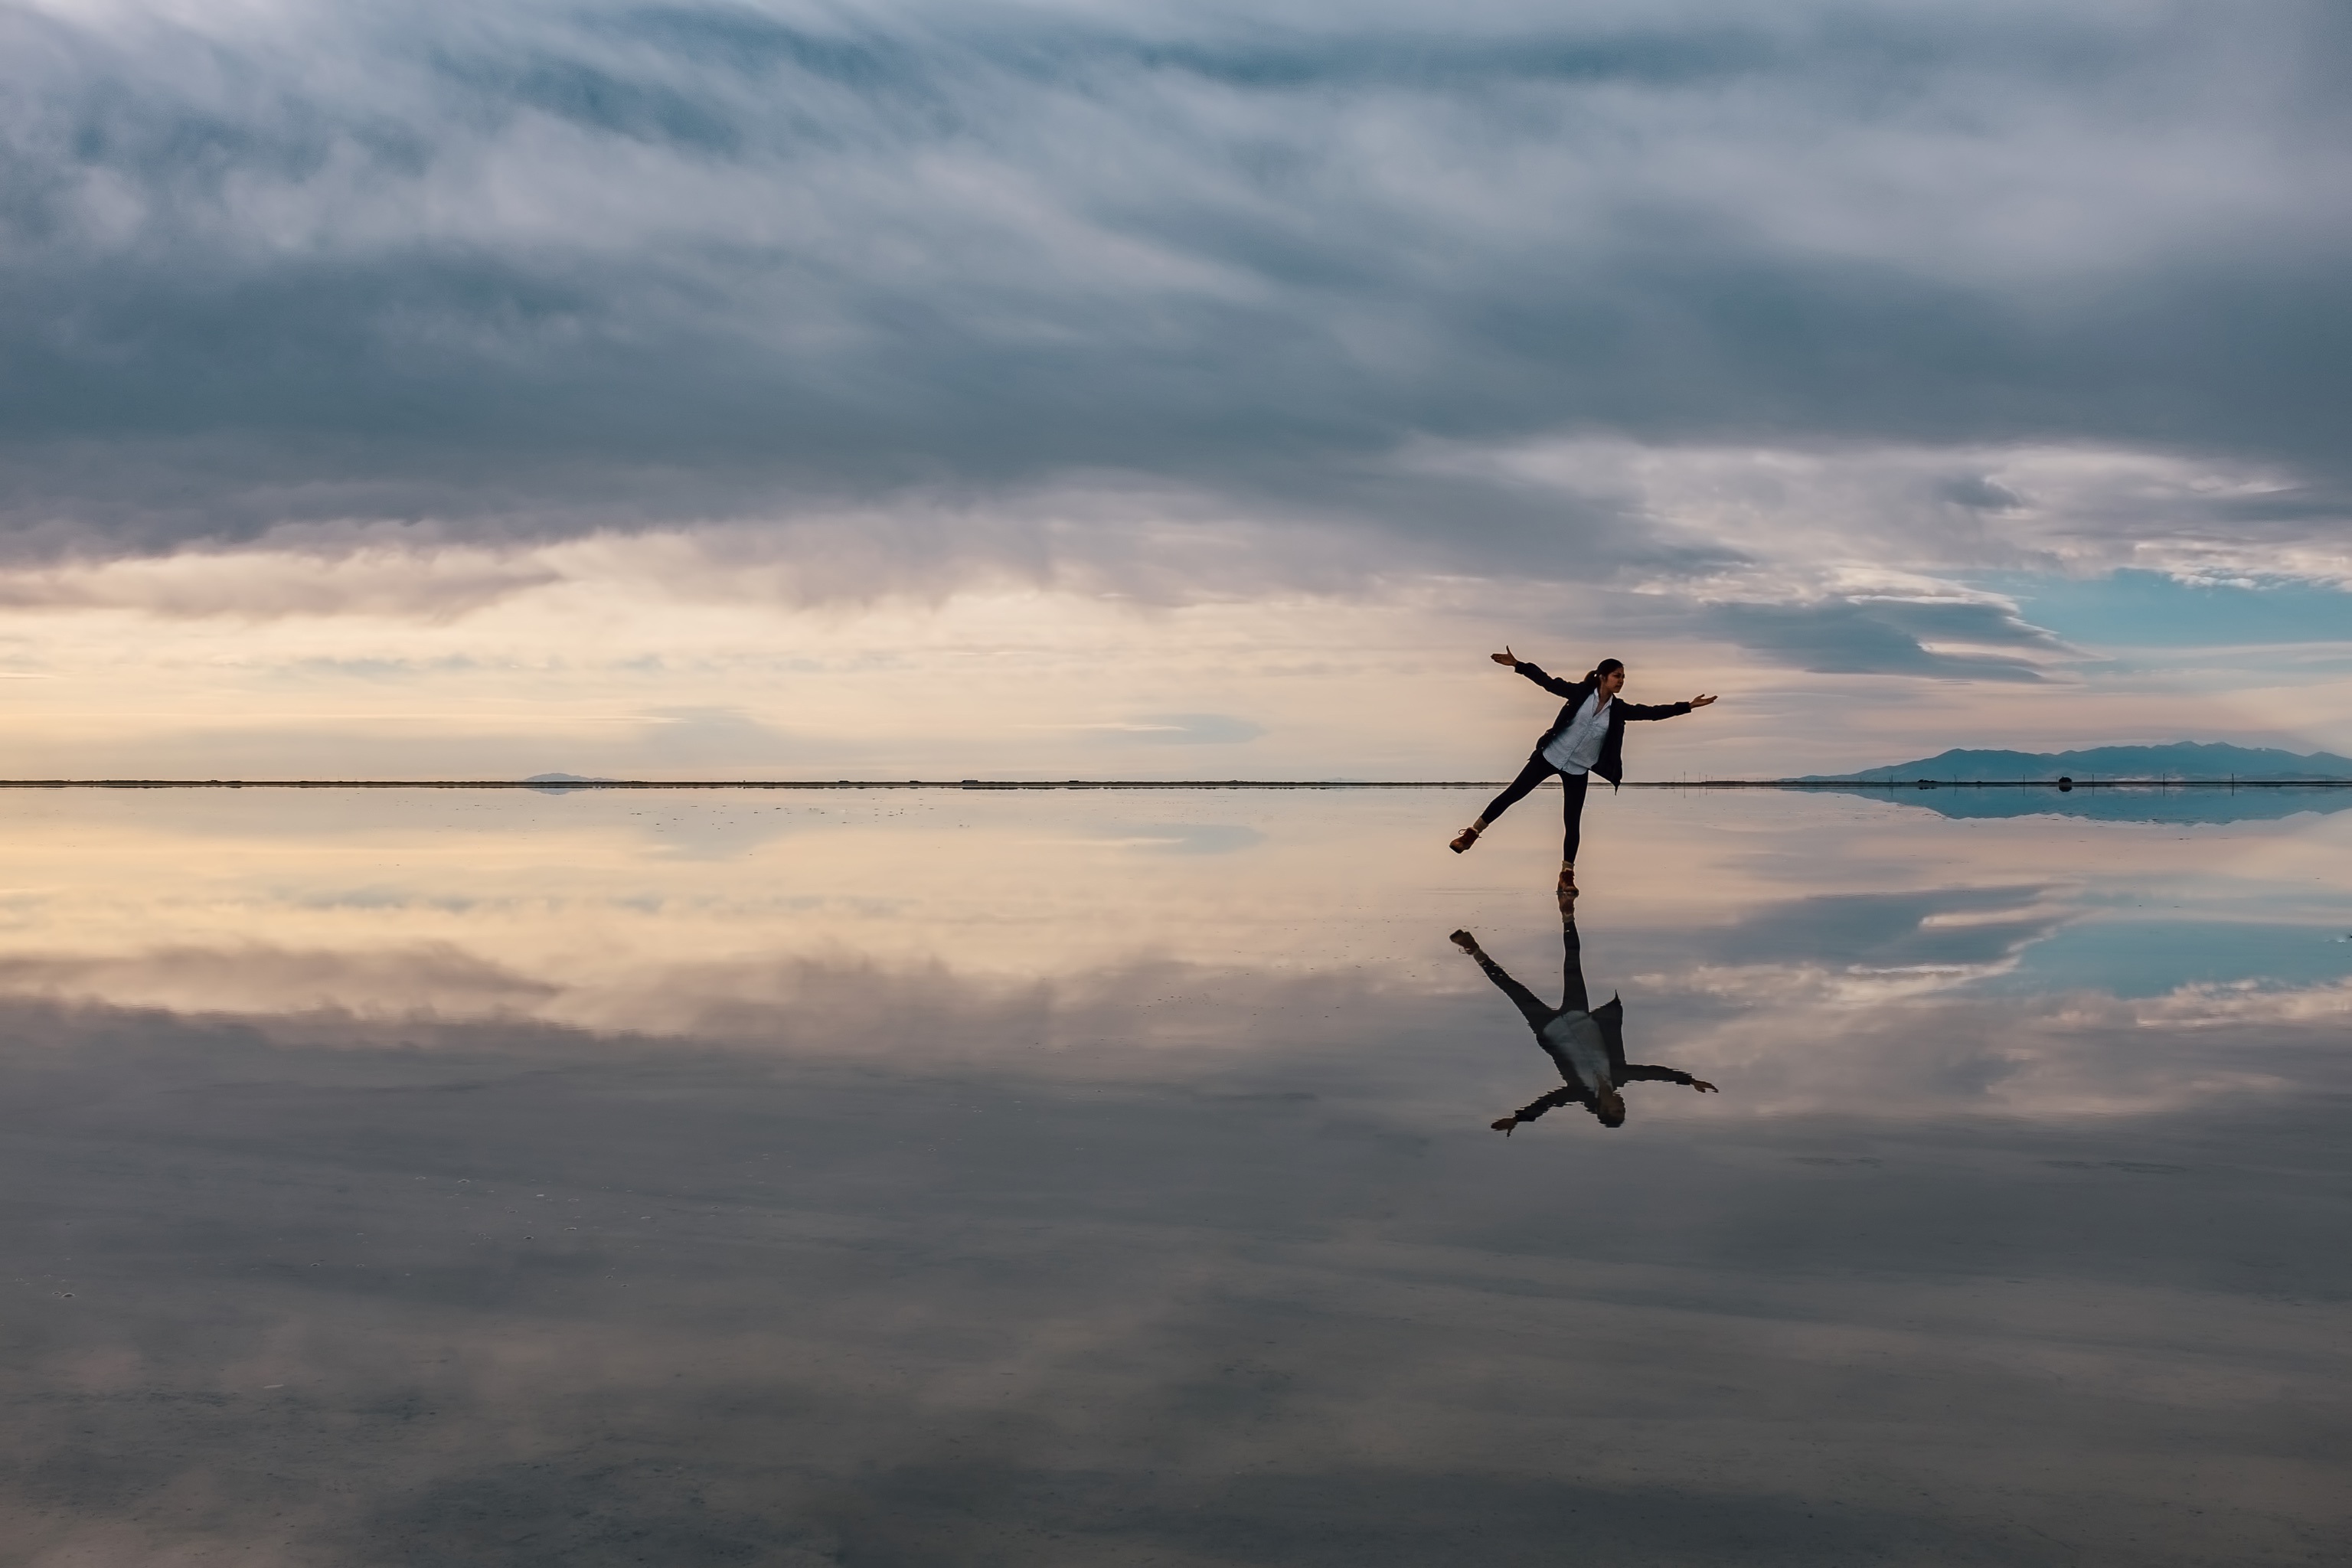
sea, horizon, person, wing, cloud, sky, woman, sunrise, sunset, morning, wind, dawn, female, reflection, flight, atmospheric phenomenon, atmosphere of earth